Everything Is Tuberculosis

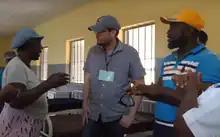
John Green in the Kissy Psychiatric Hospital (now known as Sierra Leone Psychiatric Hospital) in Freetown, Sierra Leone, in April 2019

John Green is an American young adult novelist who wrote the 2012 bestseller "The Fault in Our Stars," which was later adapted into a 2014 film. He also hosts the YouTube channel Vlogbrothers which he started with his brother, Hank Green, in 2007. From that YouTube channel started the annual Project for Awesome charity event also in 2007, which supports Partners In Health, among other charities. Following his last novel "Turtles All the Way Down" in 2017, Green described himself as "retired" from young adult fiction. He published a book of essays, "The Anthropocene Reviewed", in 2021, which acted as a loose memoir.